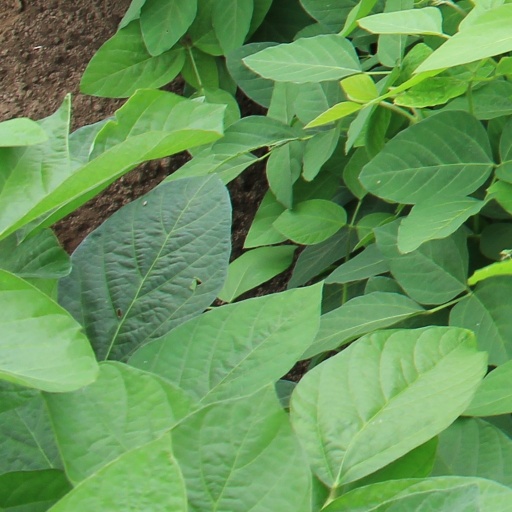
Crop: soybean